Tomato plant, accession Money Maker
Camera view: horizontal (90 deg, fisheye); turntable rotation: 120 degrees
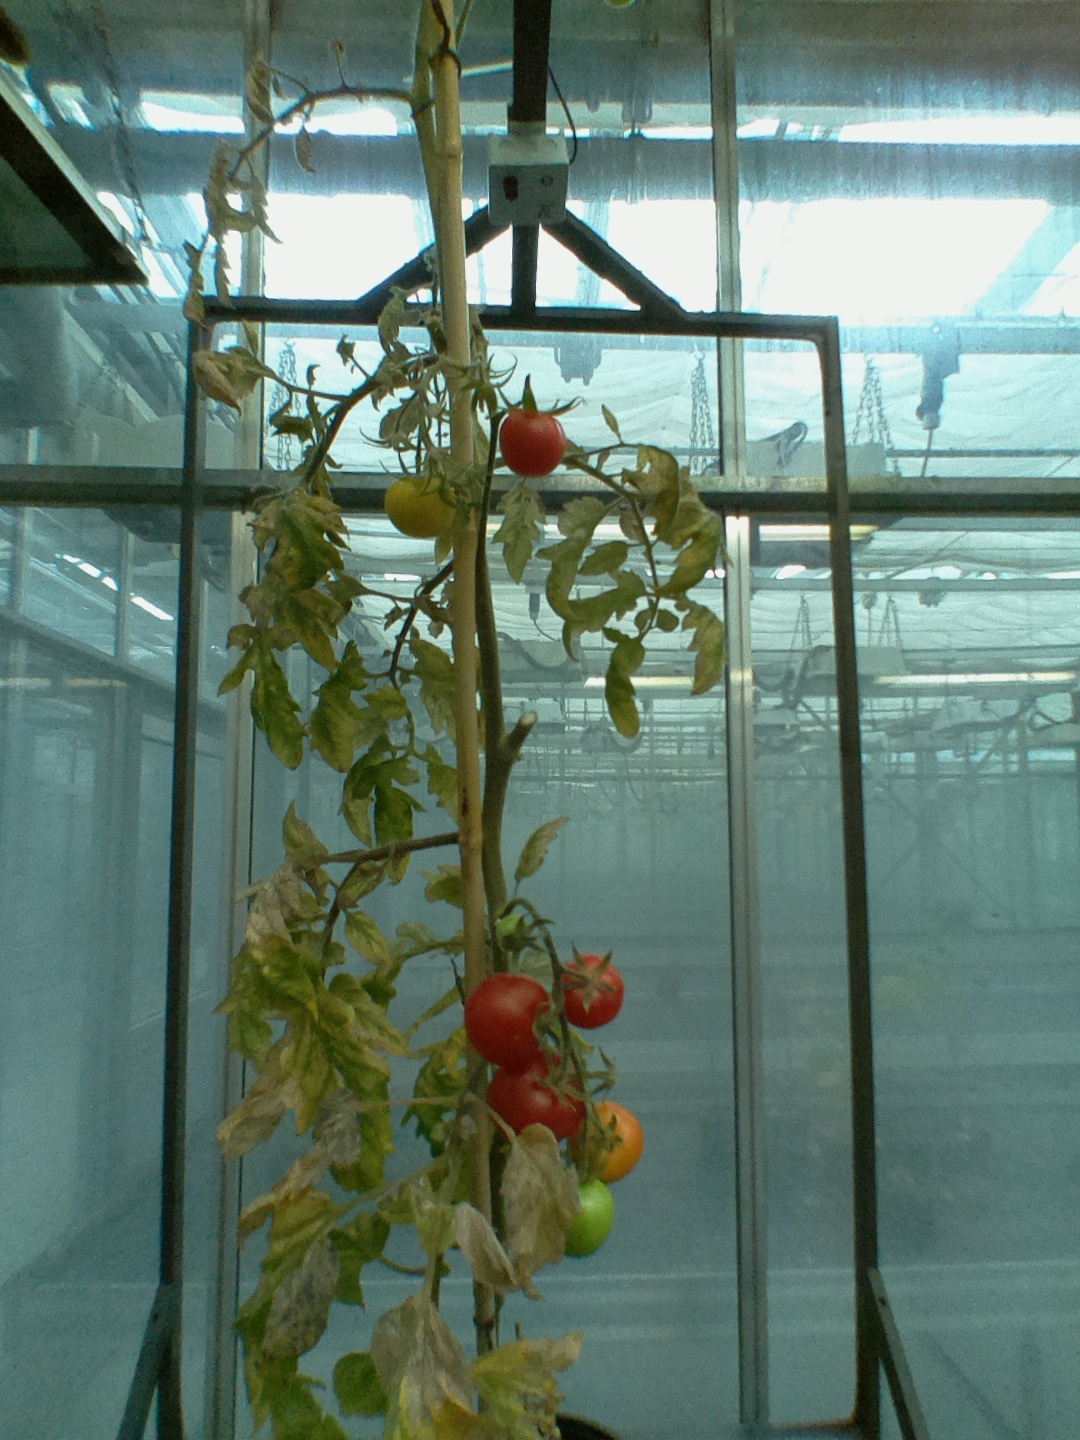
BBCH growth stage 88: 80%-90% of fruits show typical fully ripe color